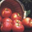
Label: apple